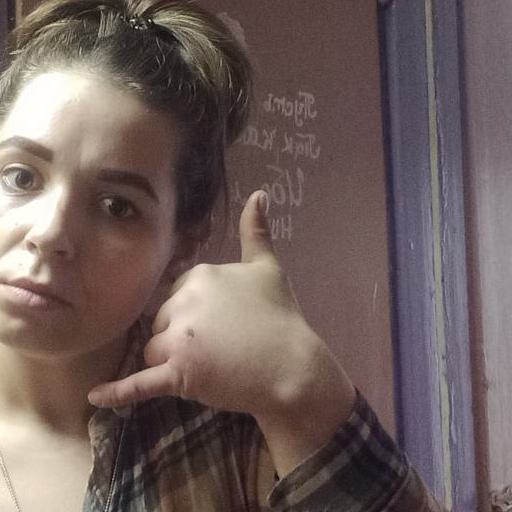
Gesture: call